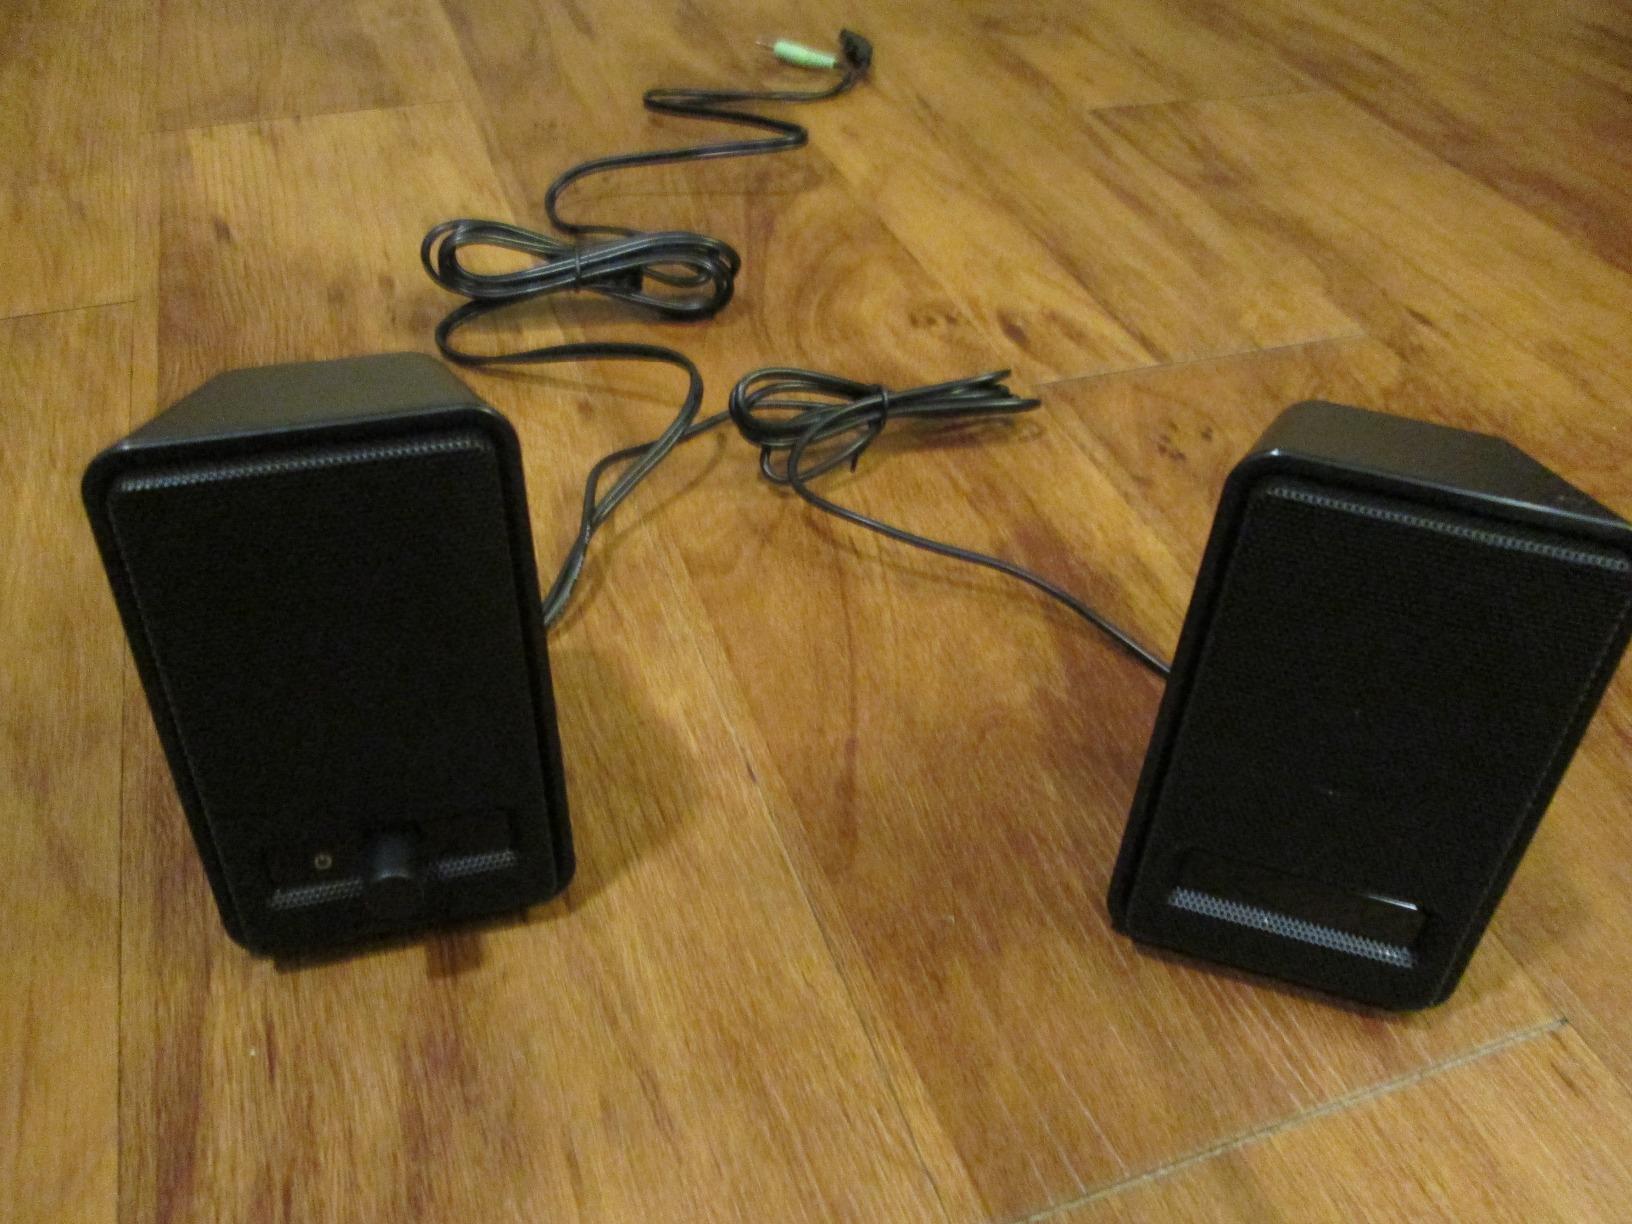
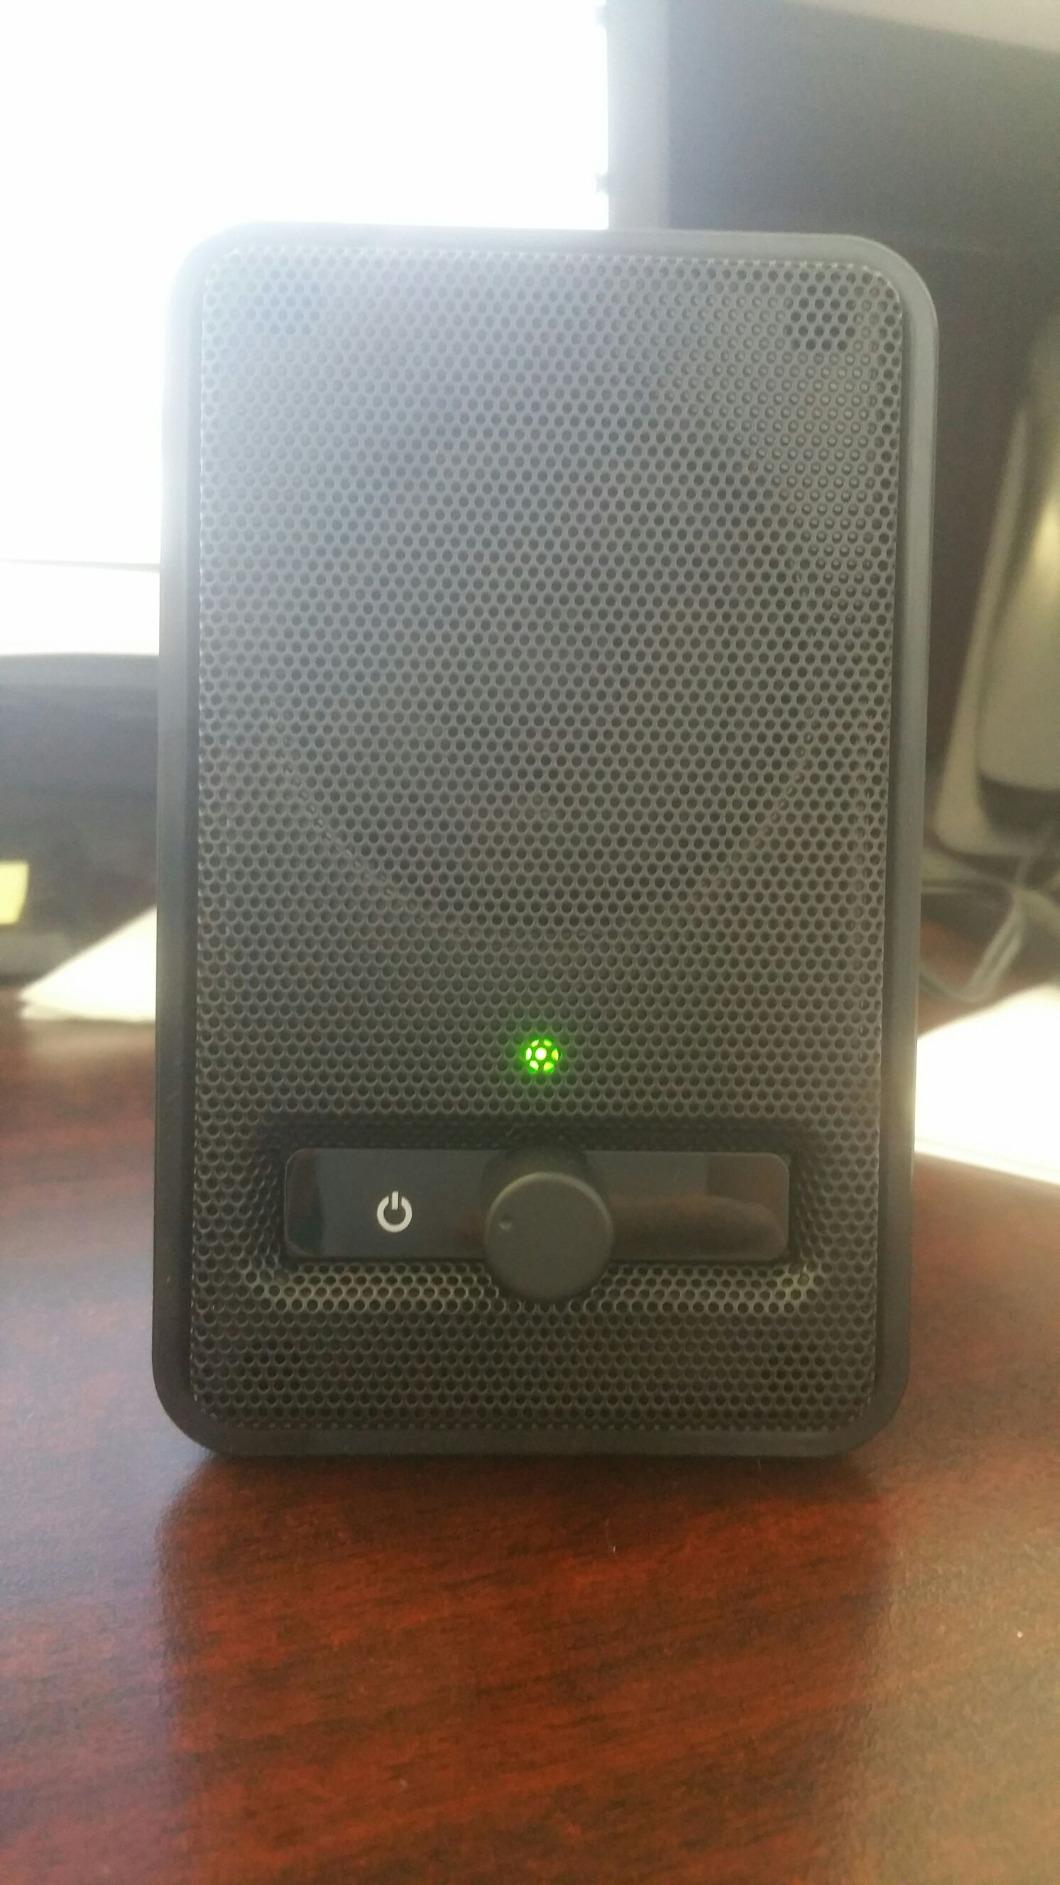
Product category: speaker
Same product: yes